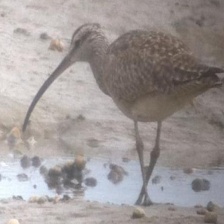
Species: WHIMBREL
Scientific name: NUMENIUS PHAEOPUS